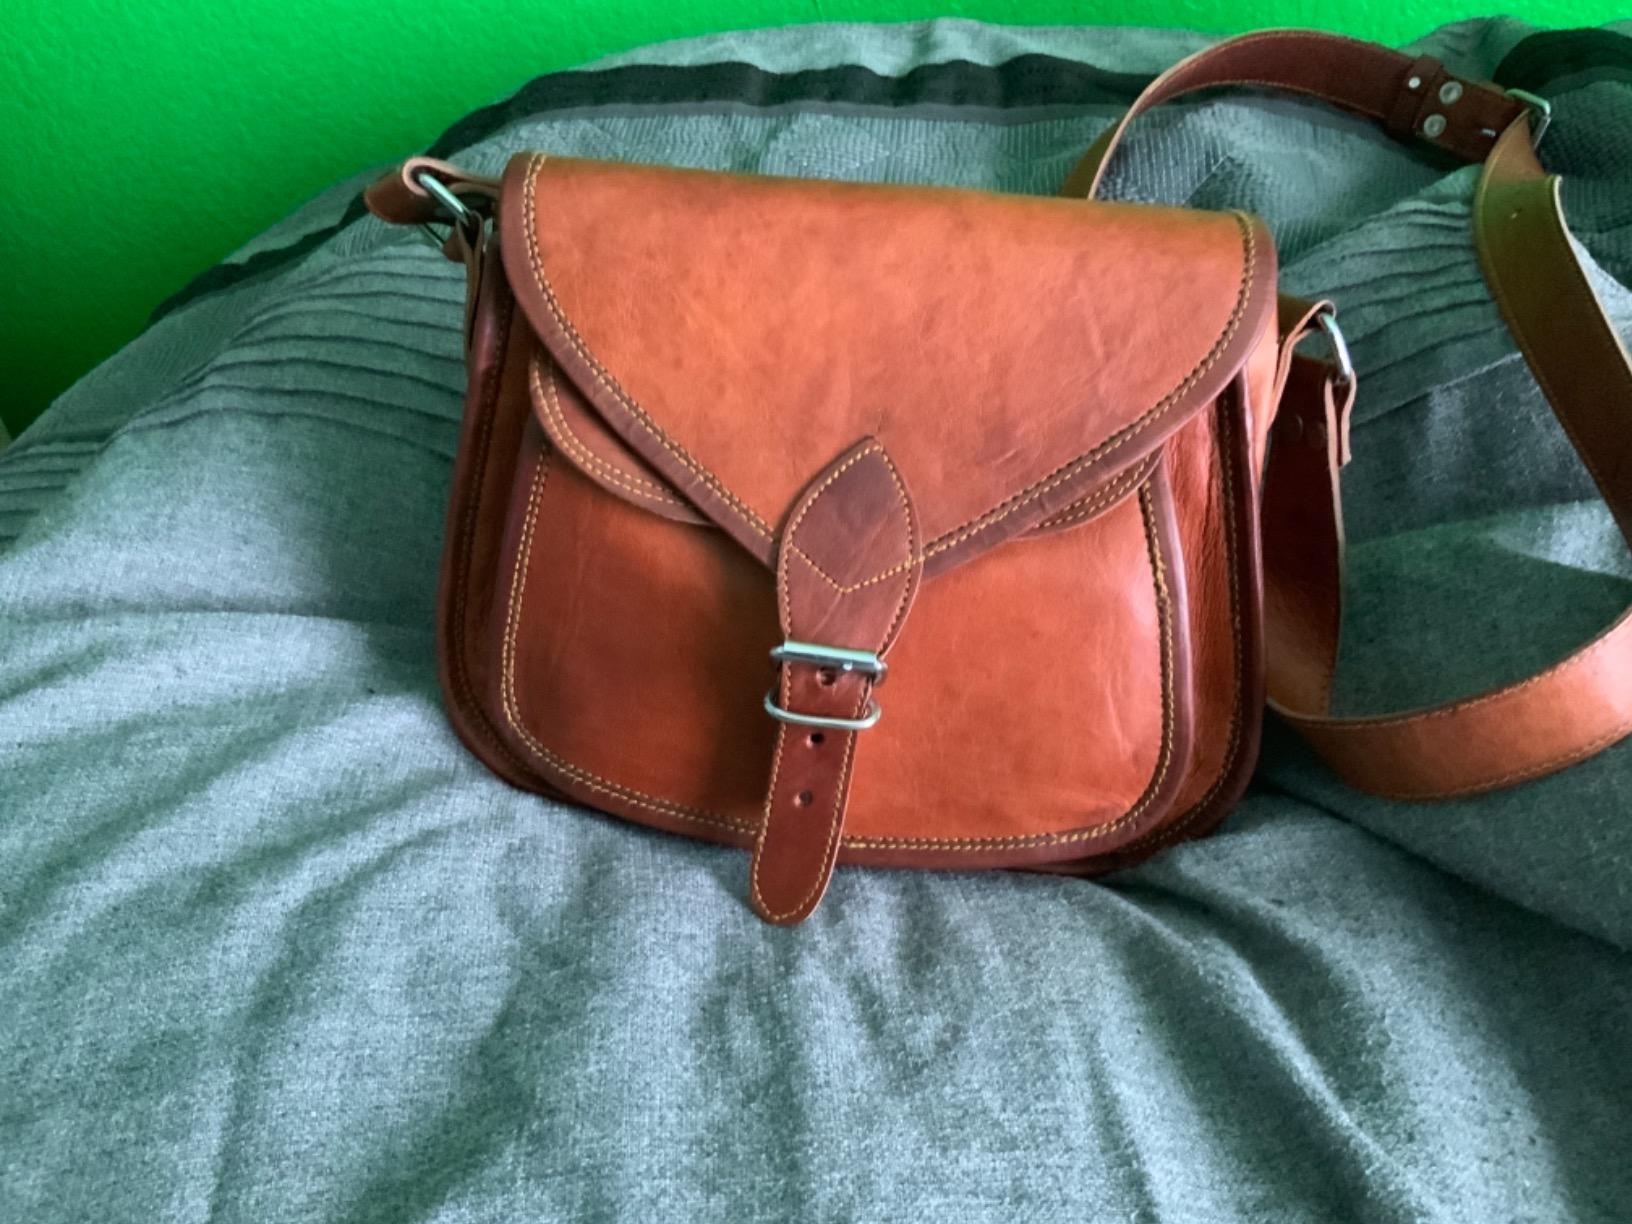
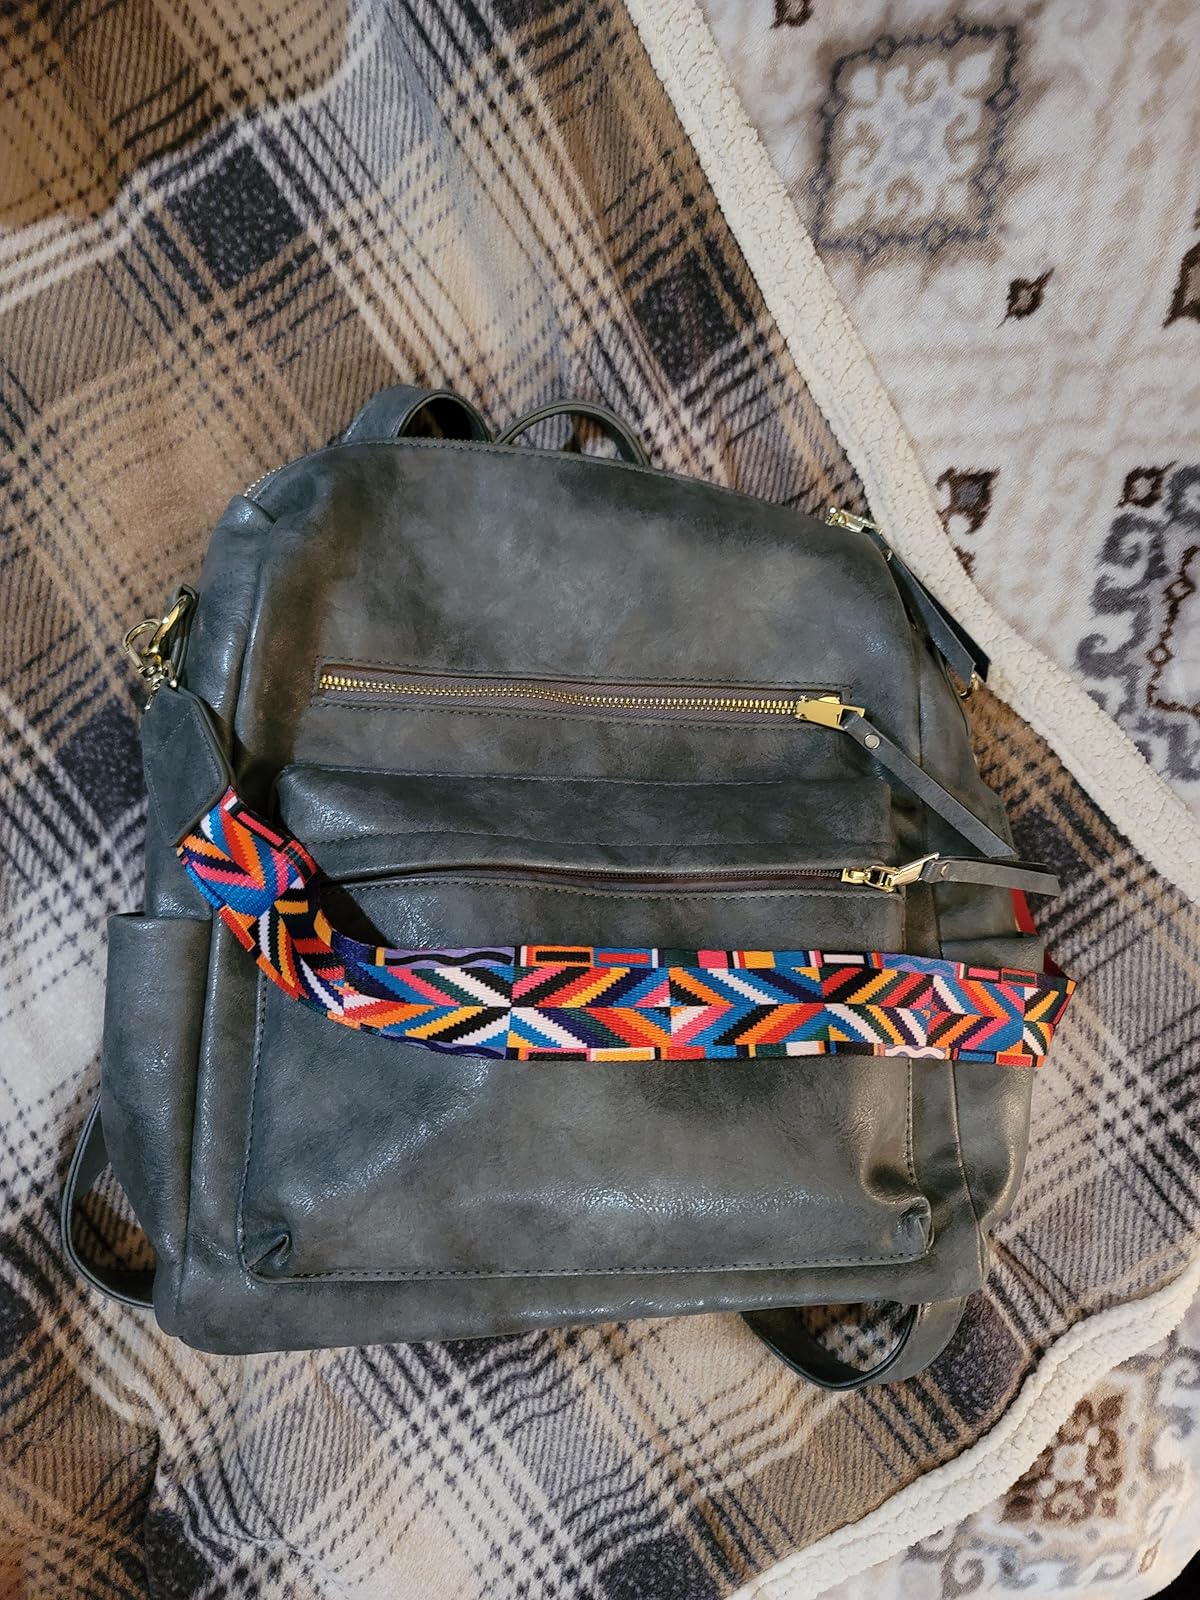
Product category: accessories_handbag
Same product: no